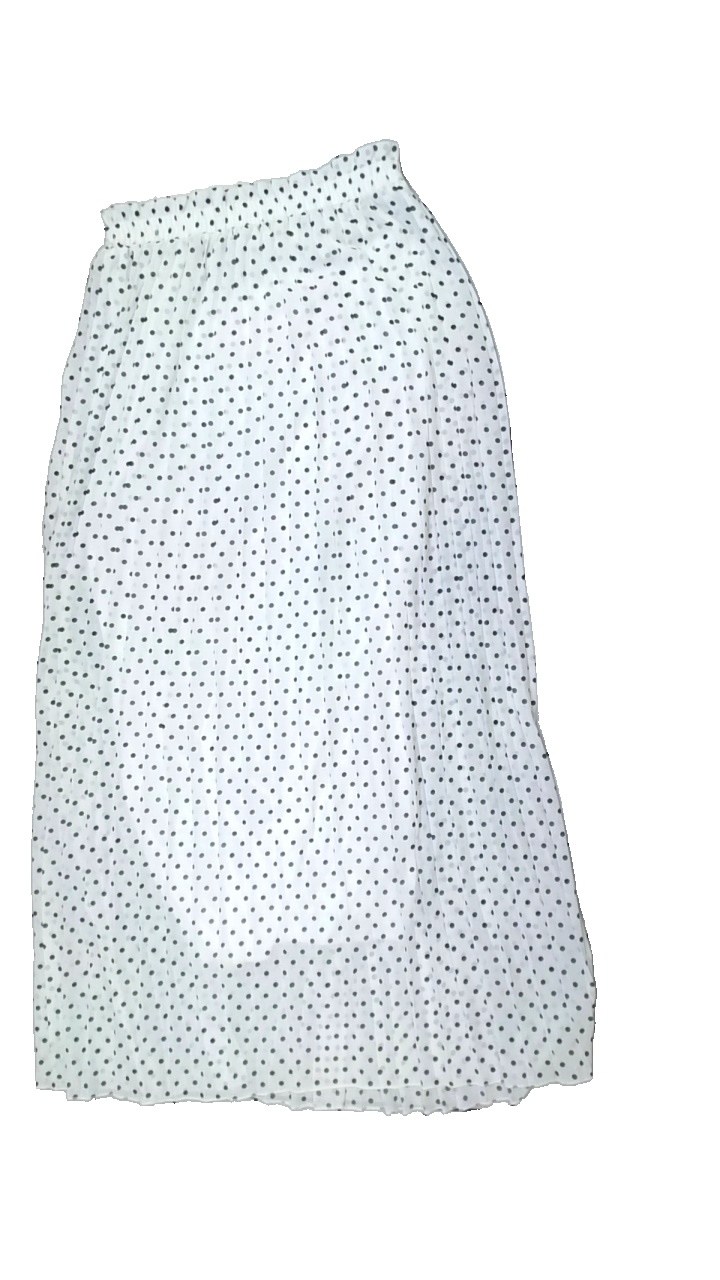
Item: Skirt (Ladies)
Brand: Sunda Fashion
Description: lång prickig kjol
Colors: White, Black
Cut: Long
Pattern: Dots
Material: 100% polyesteer
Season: All
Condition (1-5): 5
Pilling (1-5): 5
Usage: Reuse
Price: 50-100